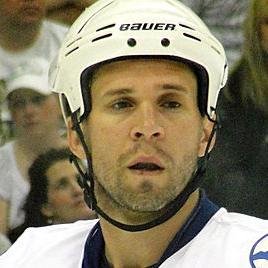
Age: 35